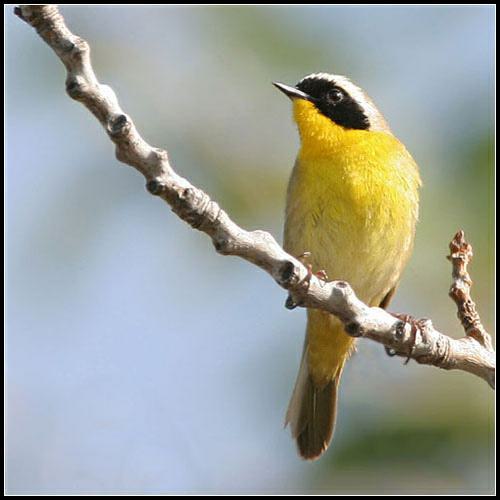
A photo of a common yellowthroat